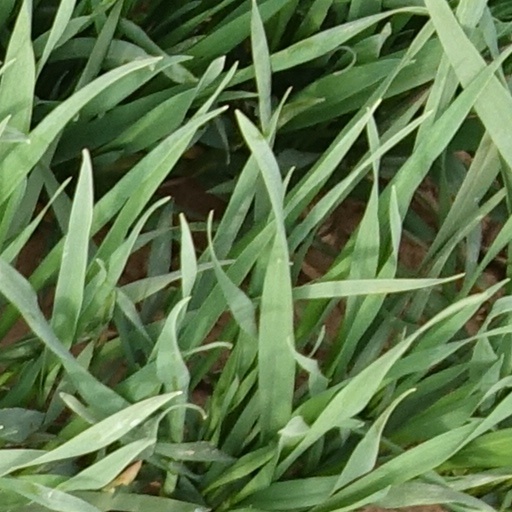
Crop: wheat